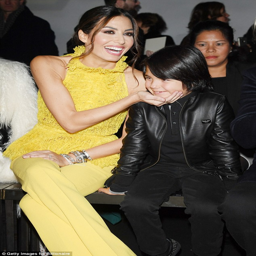
passion for fashion : person cupped her hand under her son 's chin as they took their places in the front row